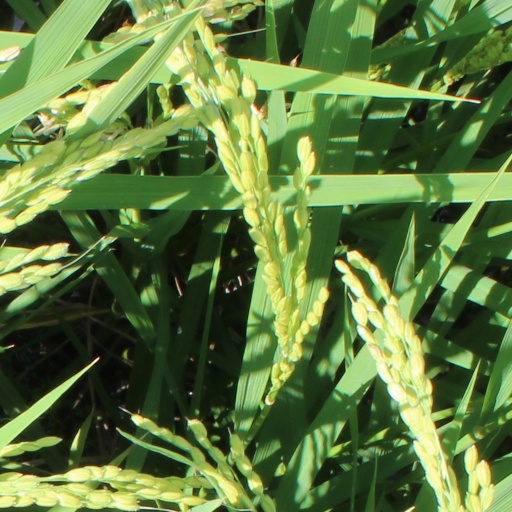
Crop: rice